Kazuki Amagai

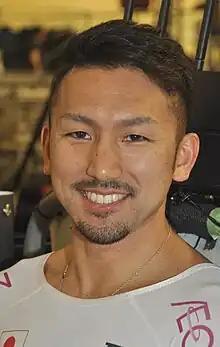
Amagai in 2018

is a Japanese professional racing cyclist. He rode at the 2015 UCI Track Cycling World Championships. In Japan he is mostly known as a professional keirin cyclist.